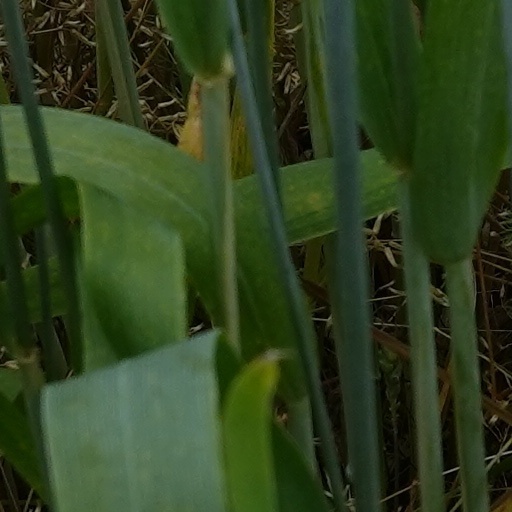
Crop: wheat